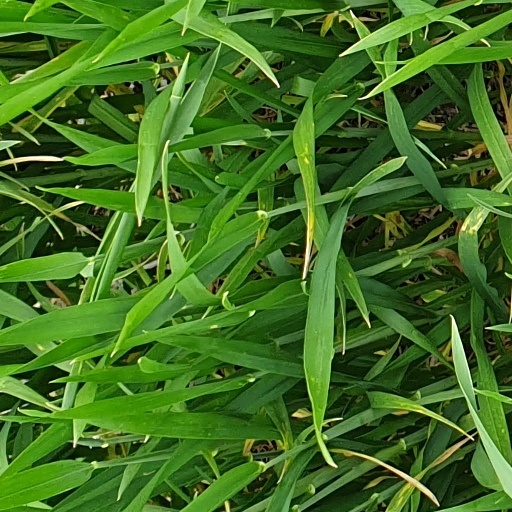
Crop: wheat